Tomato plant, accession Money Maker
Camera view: vertical (180 deg); turntable rotation: 300 degrees
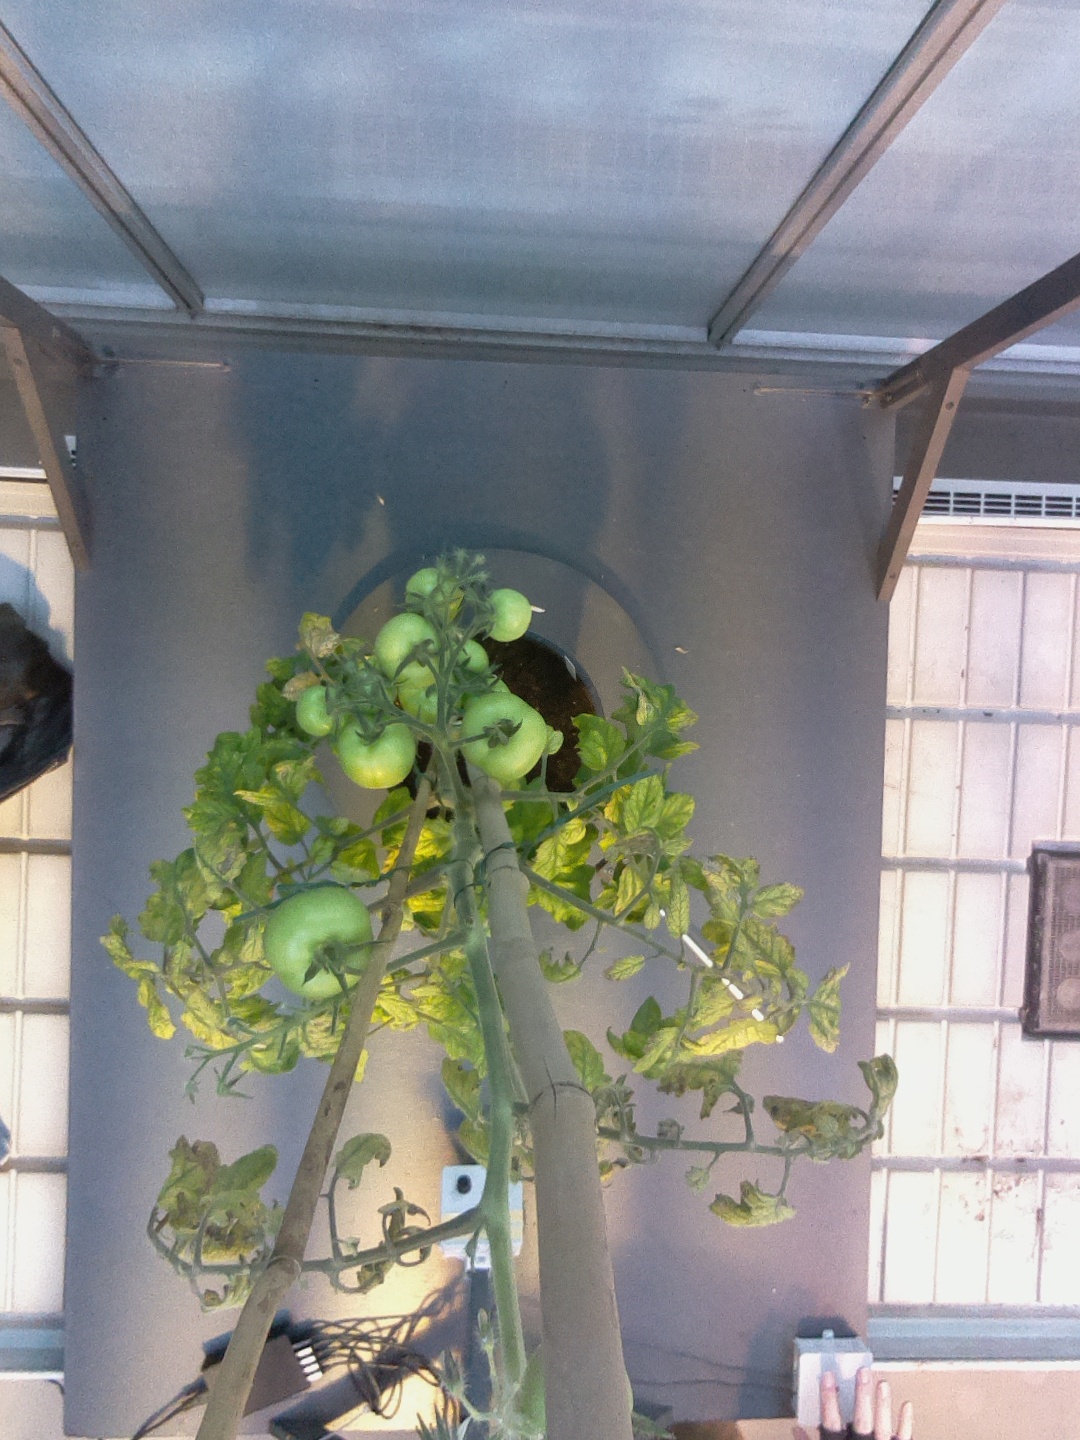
BBCH growth stage 78: 80% -90% of final fruit size